The Drummer Girl of Vicksburg

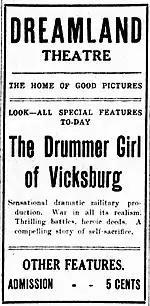
Film's promotion in "The Barre Daily Times" in Vermont, August 1912

Caring for all of the military gear and weapons used to stage "The Drummer Girl of Vicksburg" and other war films shot in Florida was a costly, time-consuming operation for Kalem. In the April 15, 1912 issue of the bimonthly publication "Kalem Kalendar", the company mentions how those expenditures and others provided many jobs to residents in and around Jacksonville: